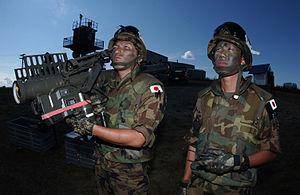
Le PASGT